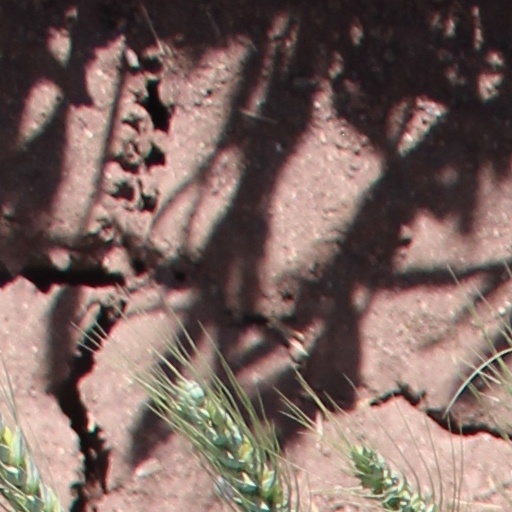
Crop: wheat